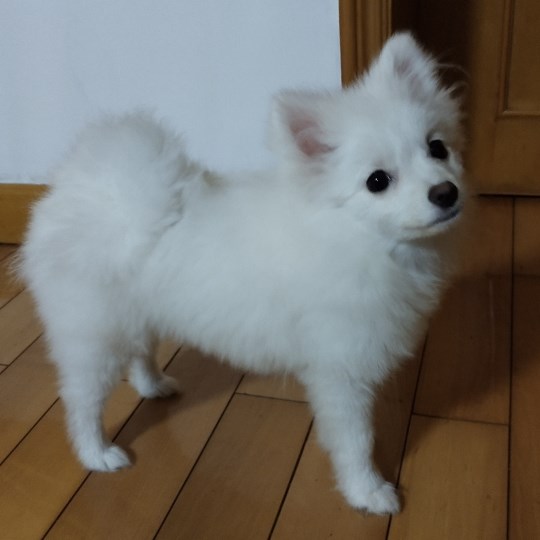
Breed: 1936-n000005-Pomeranian